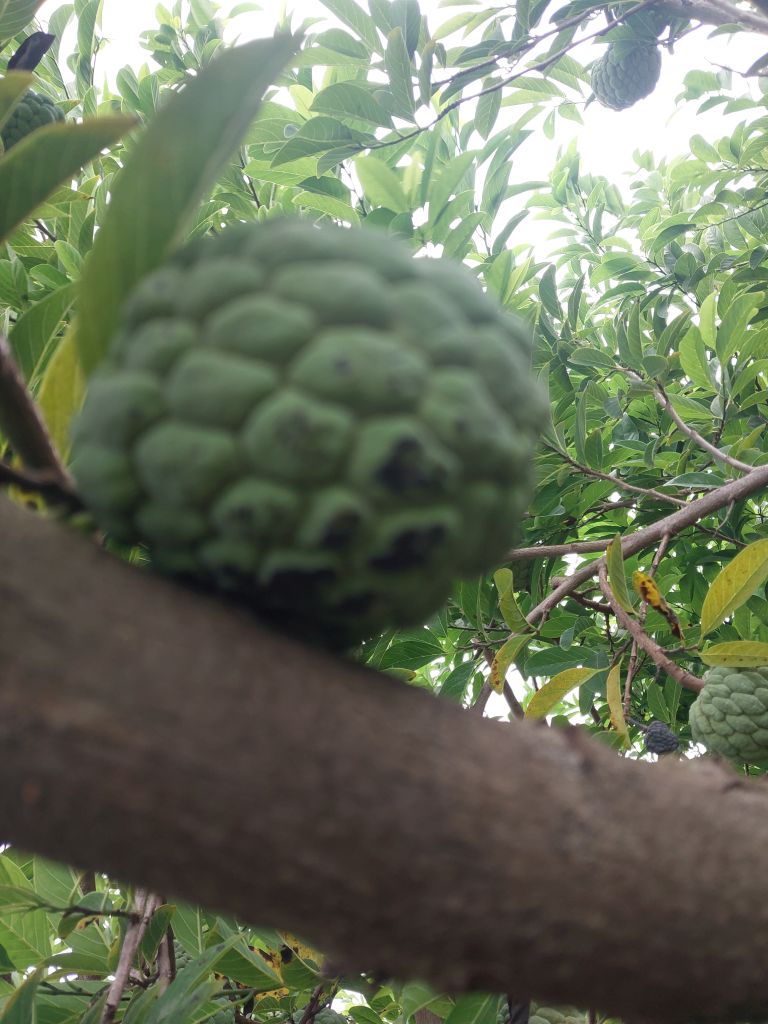
Disease label: Blank Canker